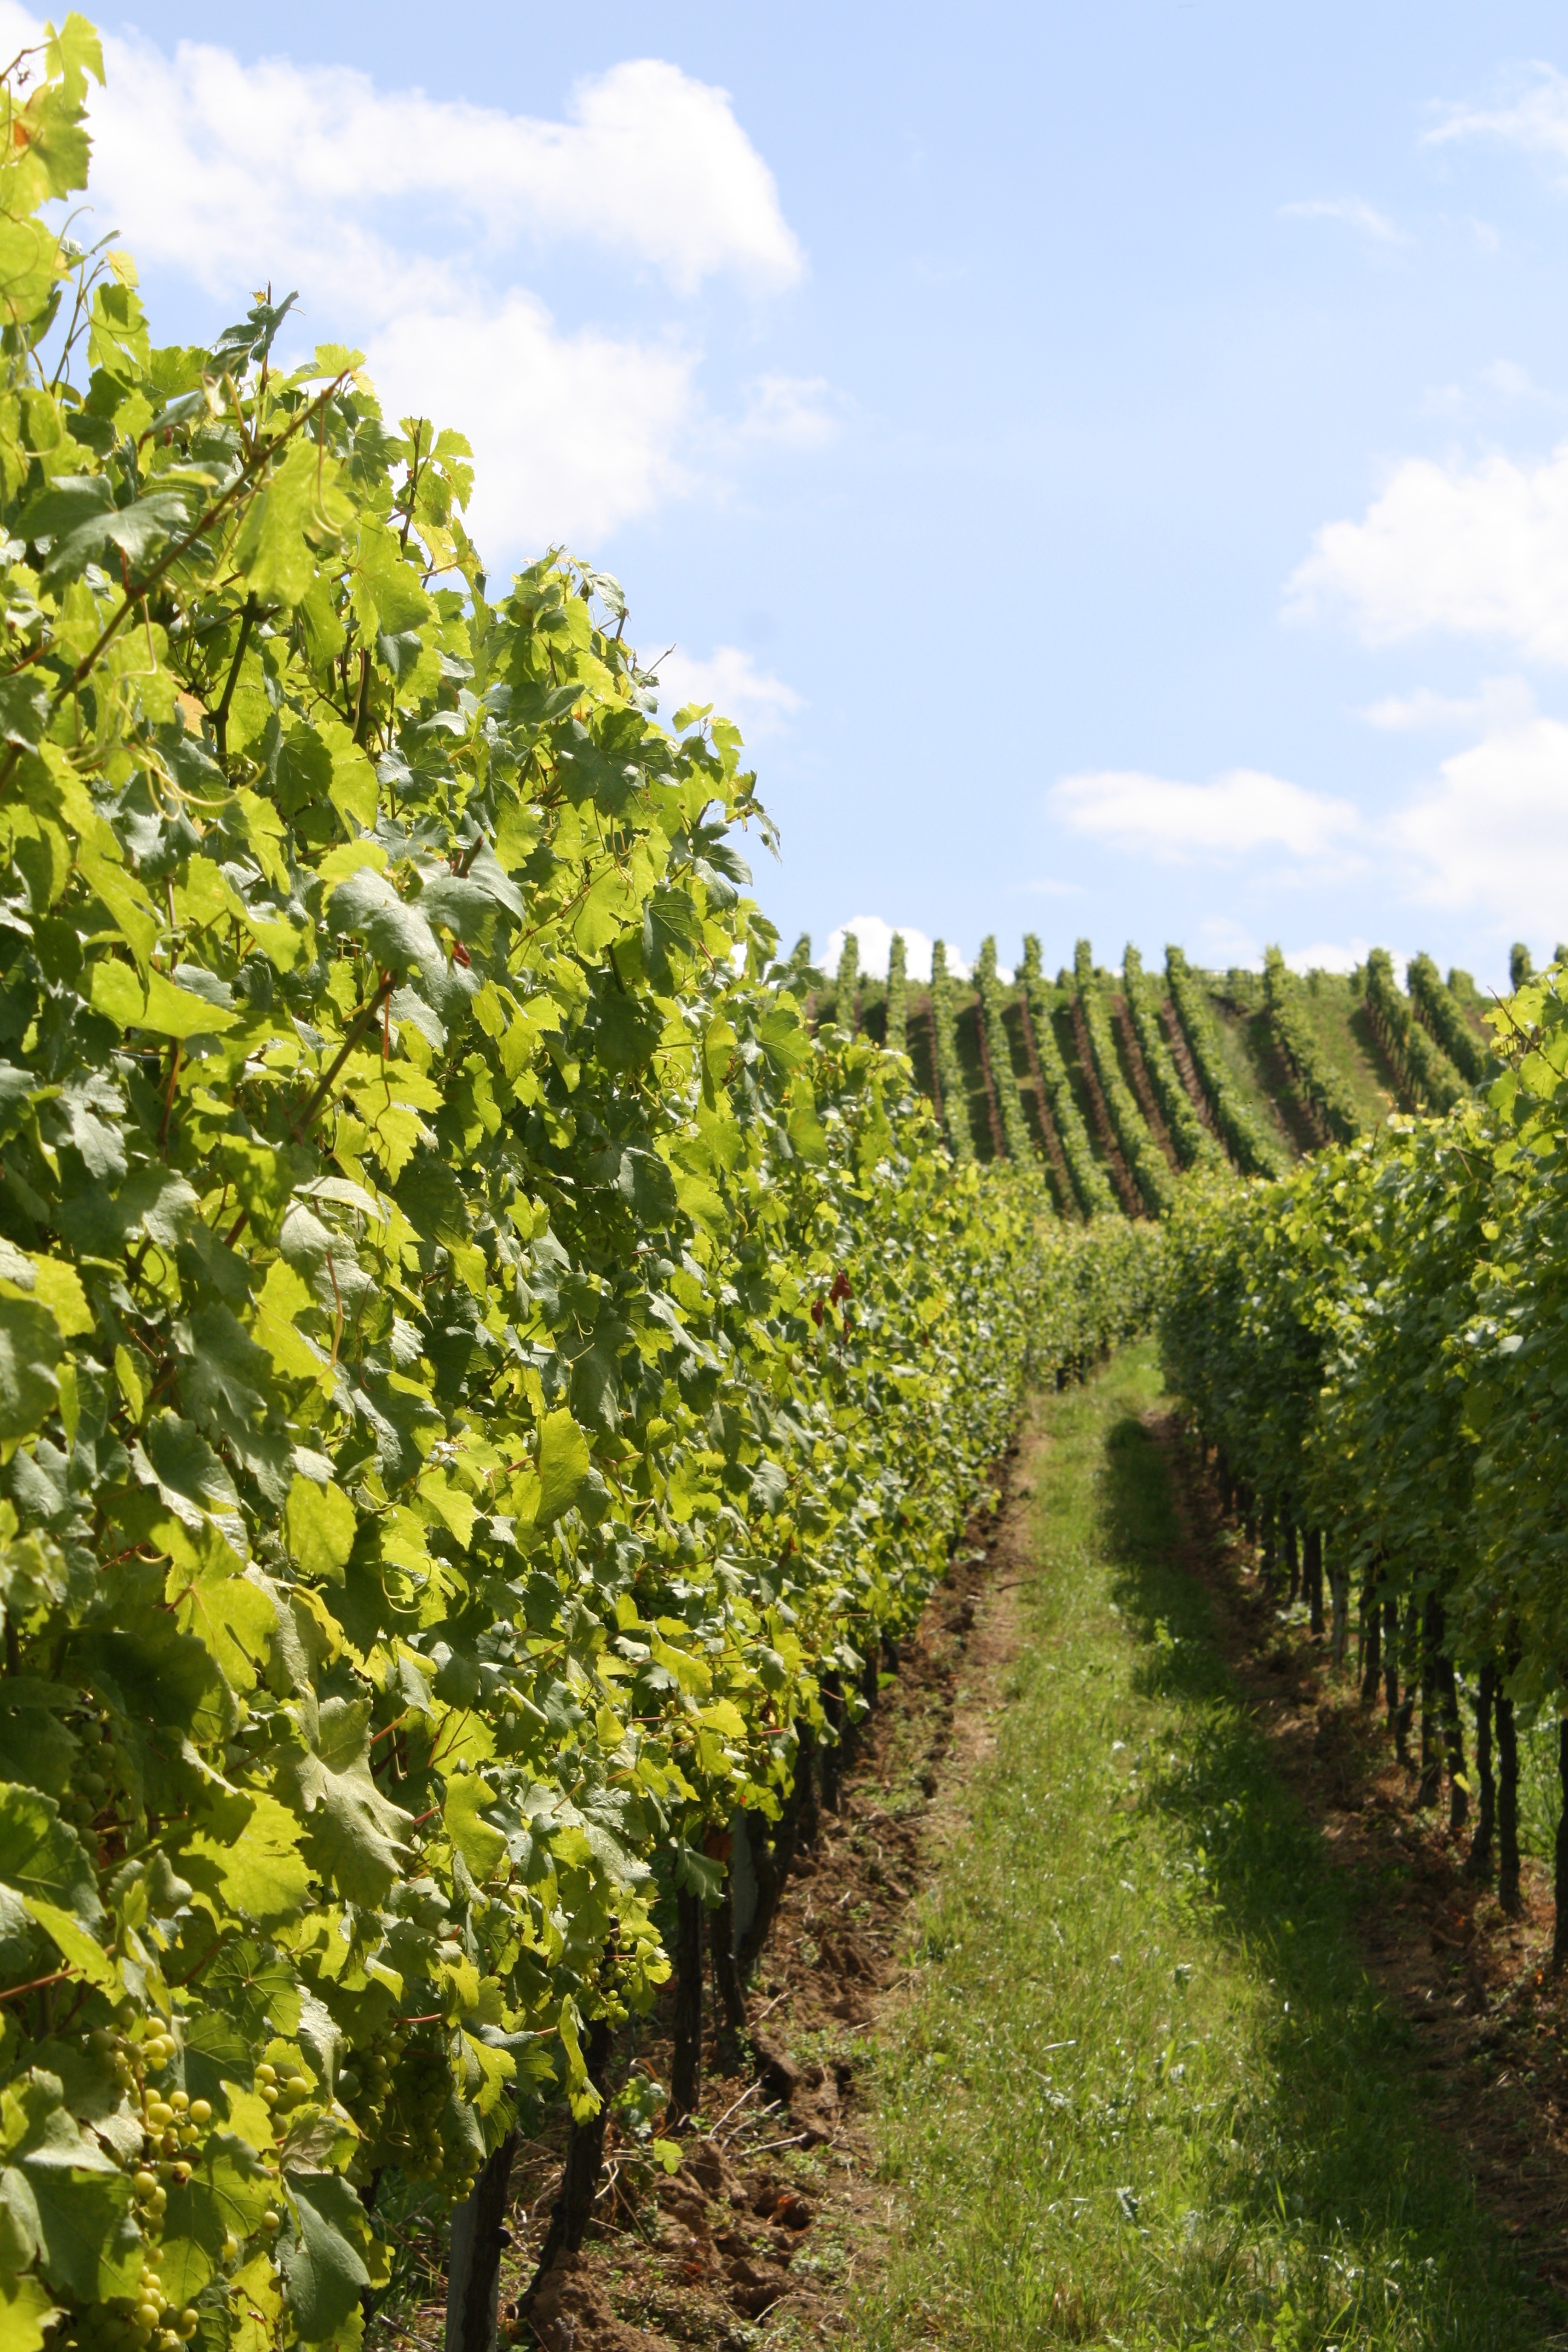
plant, vine, vineyard, wine, field, flower, food, slope, produce, agriculture, vines, shrub, plantation, winegrowing, flowering plant, land plant